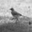
Label: bird